Lake Placid (film series)

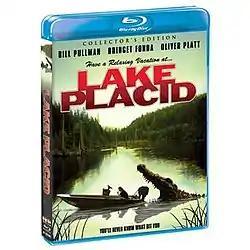
Cover for the Scream Factory Blu-ray re-release of the original film

Lake Placid is a series of American natural horror comedy films created by David E. Kelley. Produced and distributed by Sony Pictures Home Entertainment, the series began with "Lake Placid" (1999) directed by Steve Miner, and was followed by five television sequels, "Lake Placid 2" (2007) by David Flores, "Lake Placid 3" (2010) by Griff Furst, "" (2012) by Don Michael Paul, "Lake Placid vs. Anaconda" (2015) by A.B. Stone, being a crossover with the "Anaconda" film series, and "" (2018) by Darrell Roodt. Each installment revolves around the presence of giant, -long man-eating crocodiles in the fictional location of Black Lake, Maine, and the efforts of various groups to capture or destroy the creatures. All of the films (except for "Legacy") reference members of the fictitious Bickerman family.